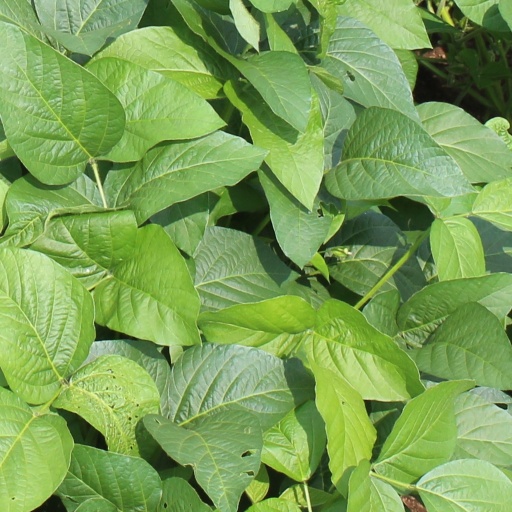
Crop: soybean